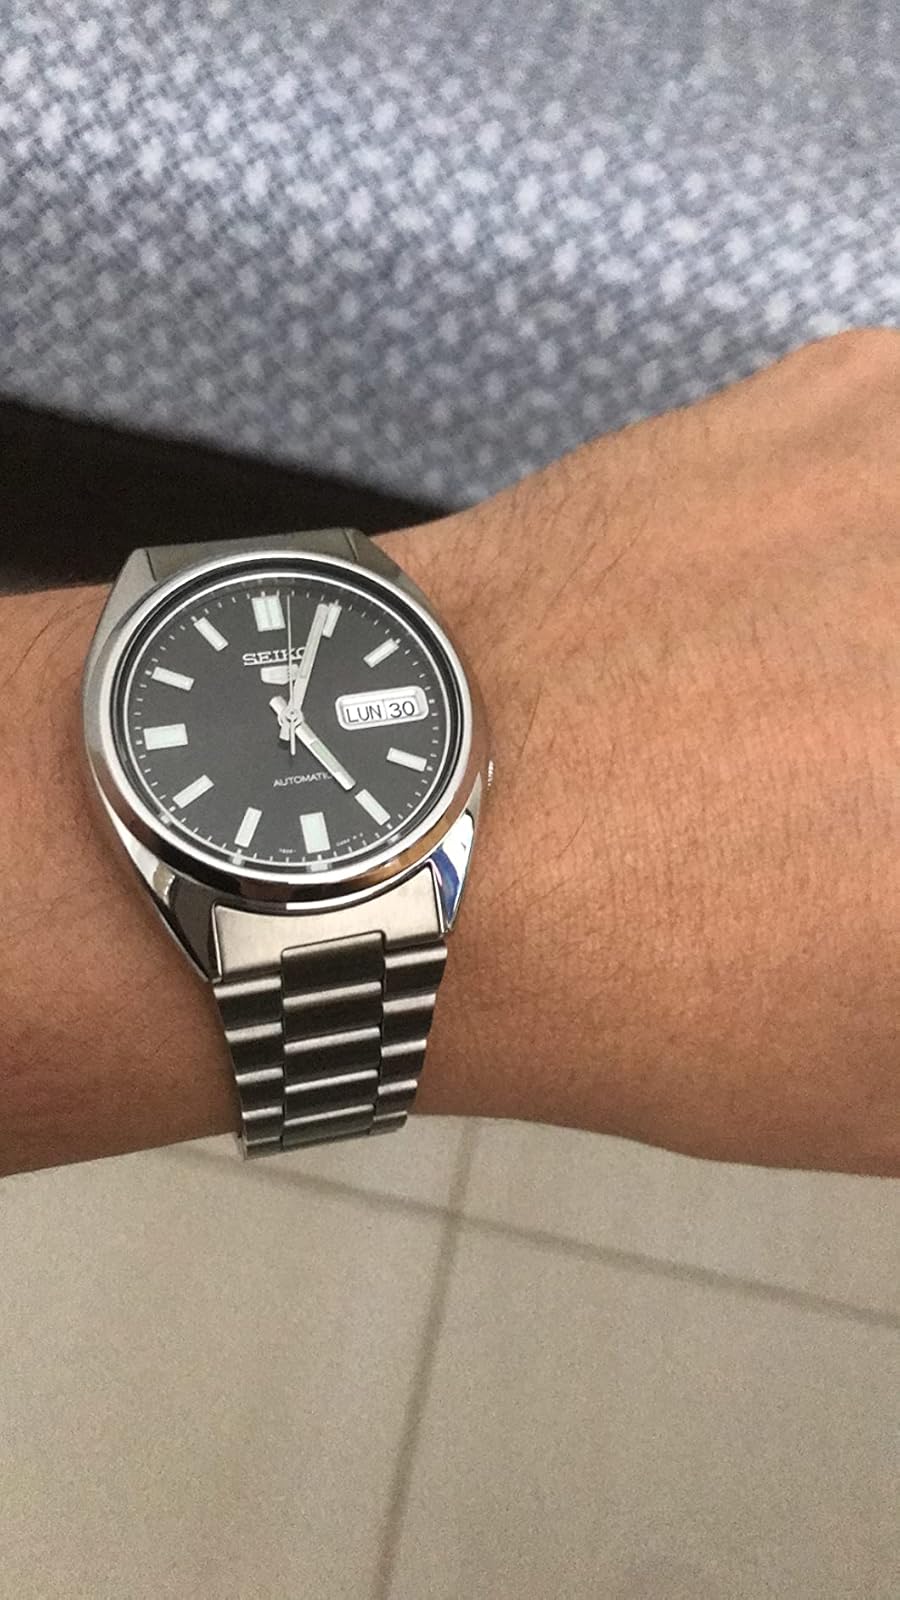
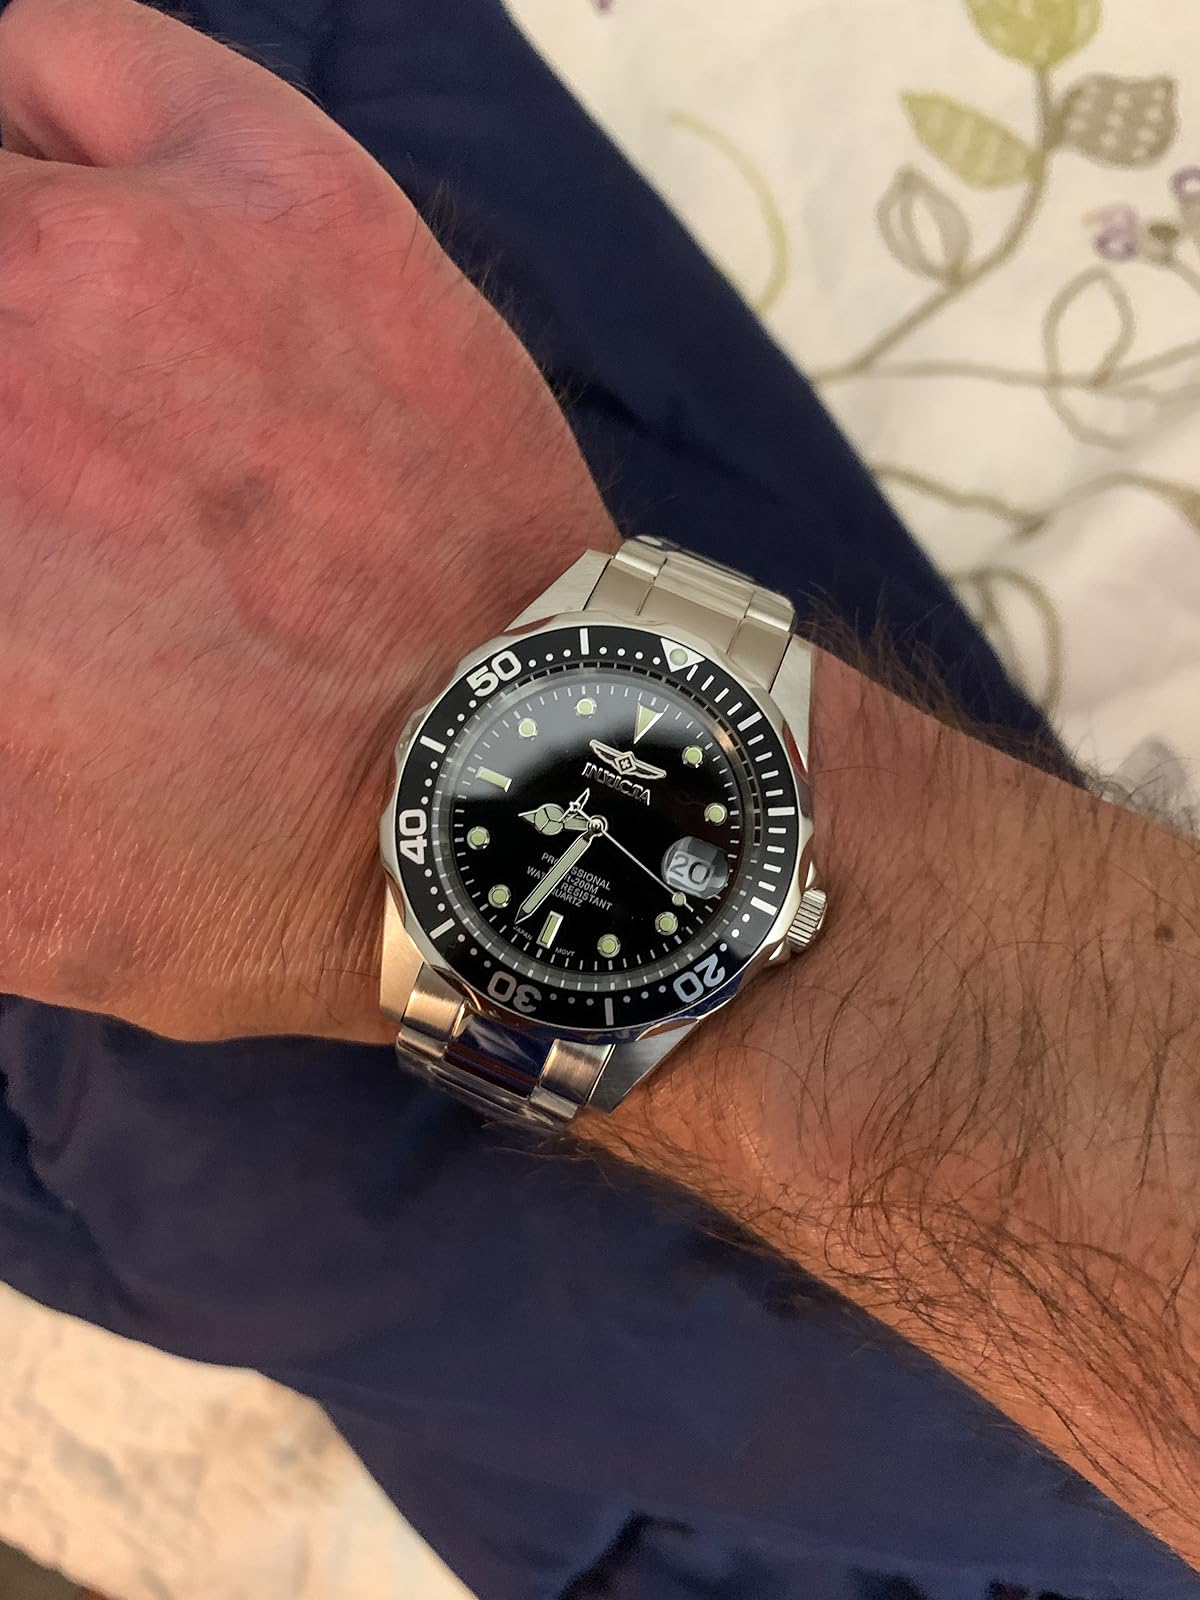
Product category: accessories_watch
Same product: no